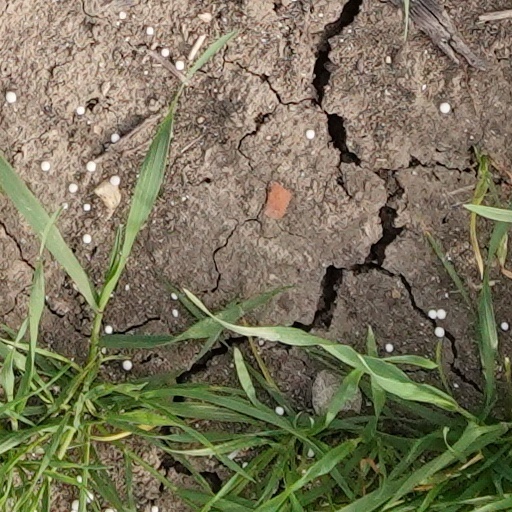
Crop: wheat